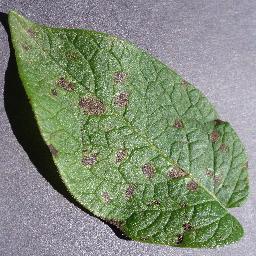
Label: Potato___Early_blight